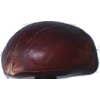
Label: Chestnut 1